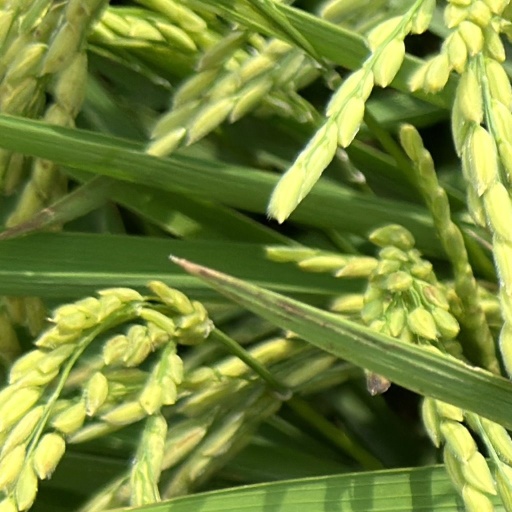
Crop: rice